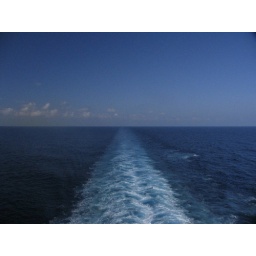
The water disturbed by the powerful propellers of our ship